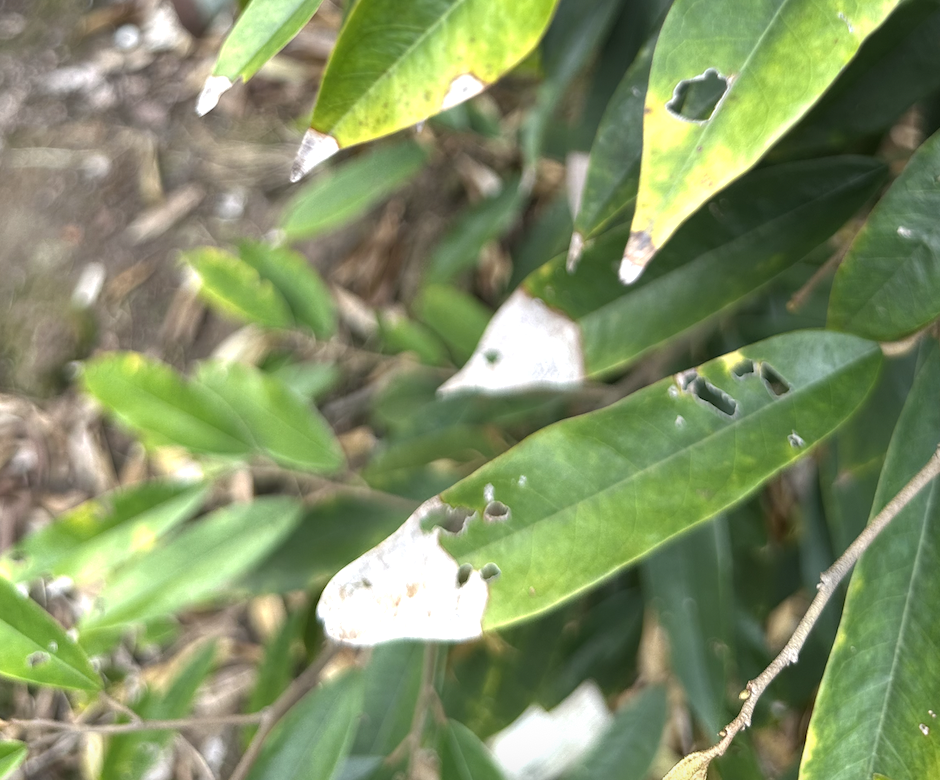
Label: anthracnose_disease